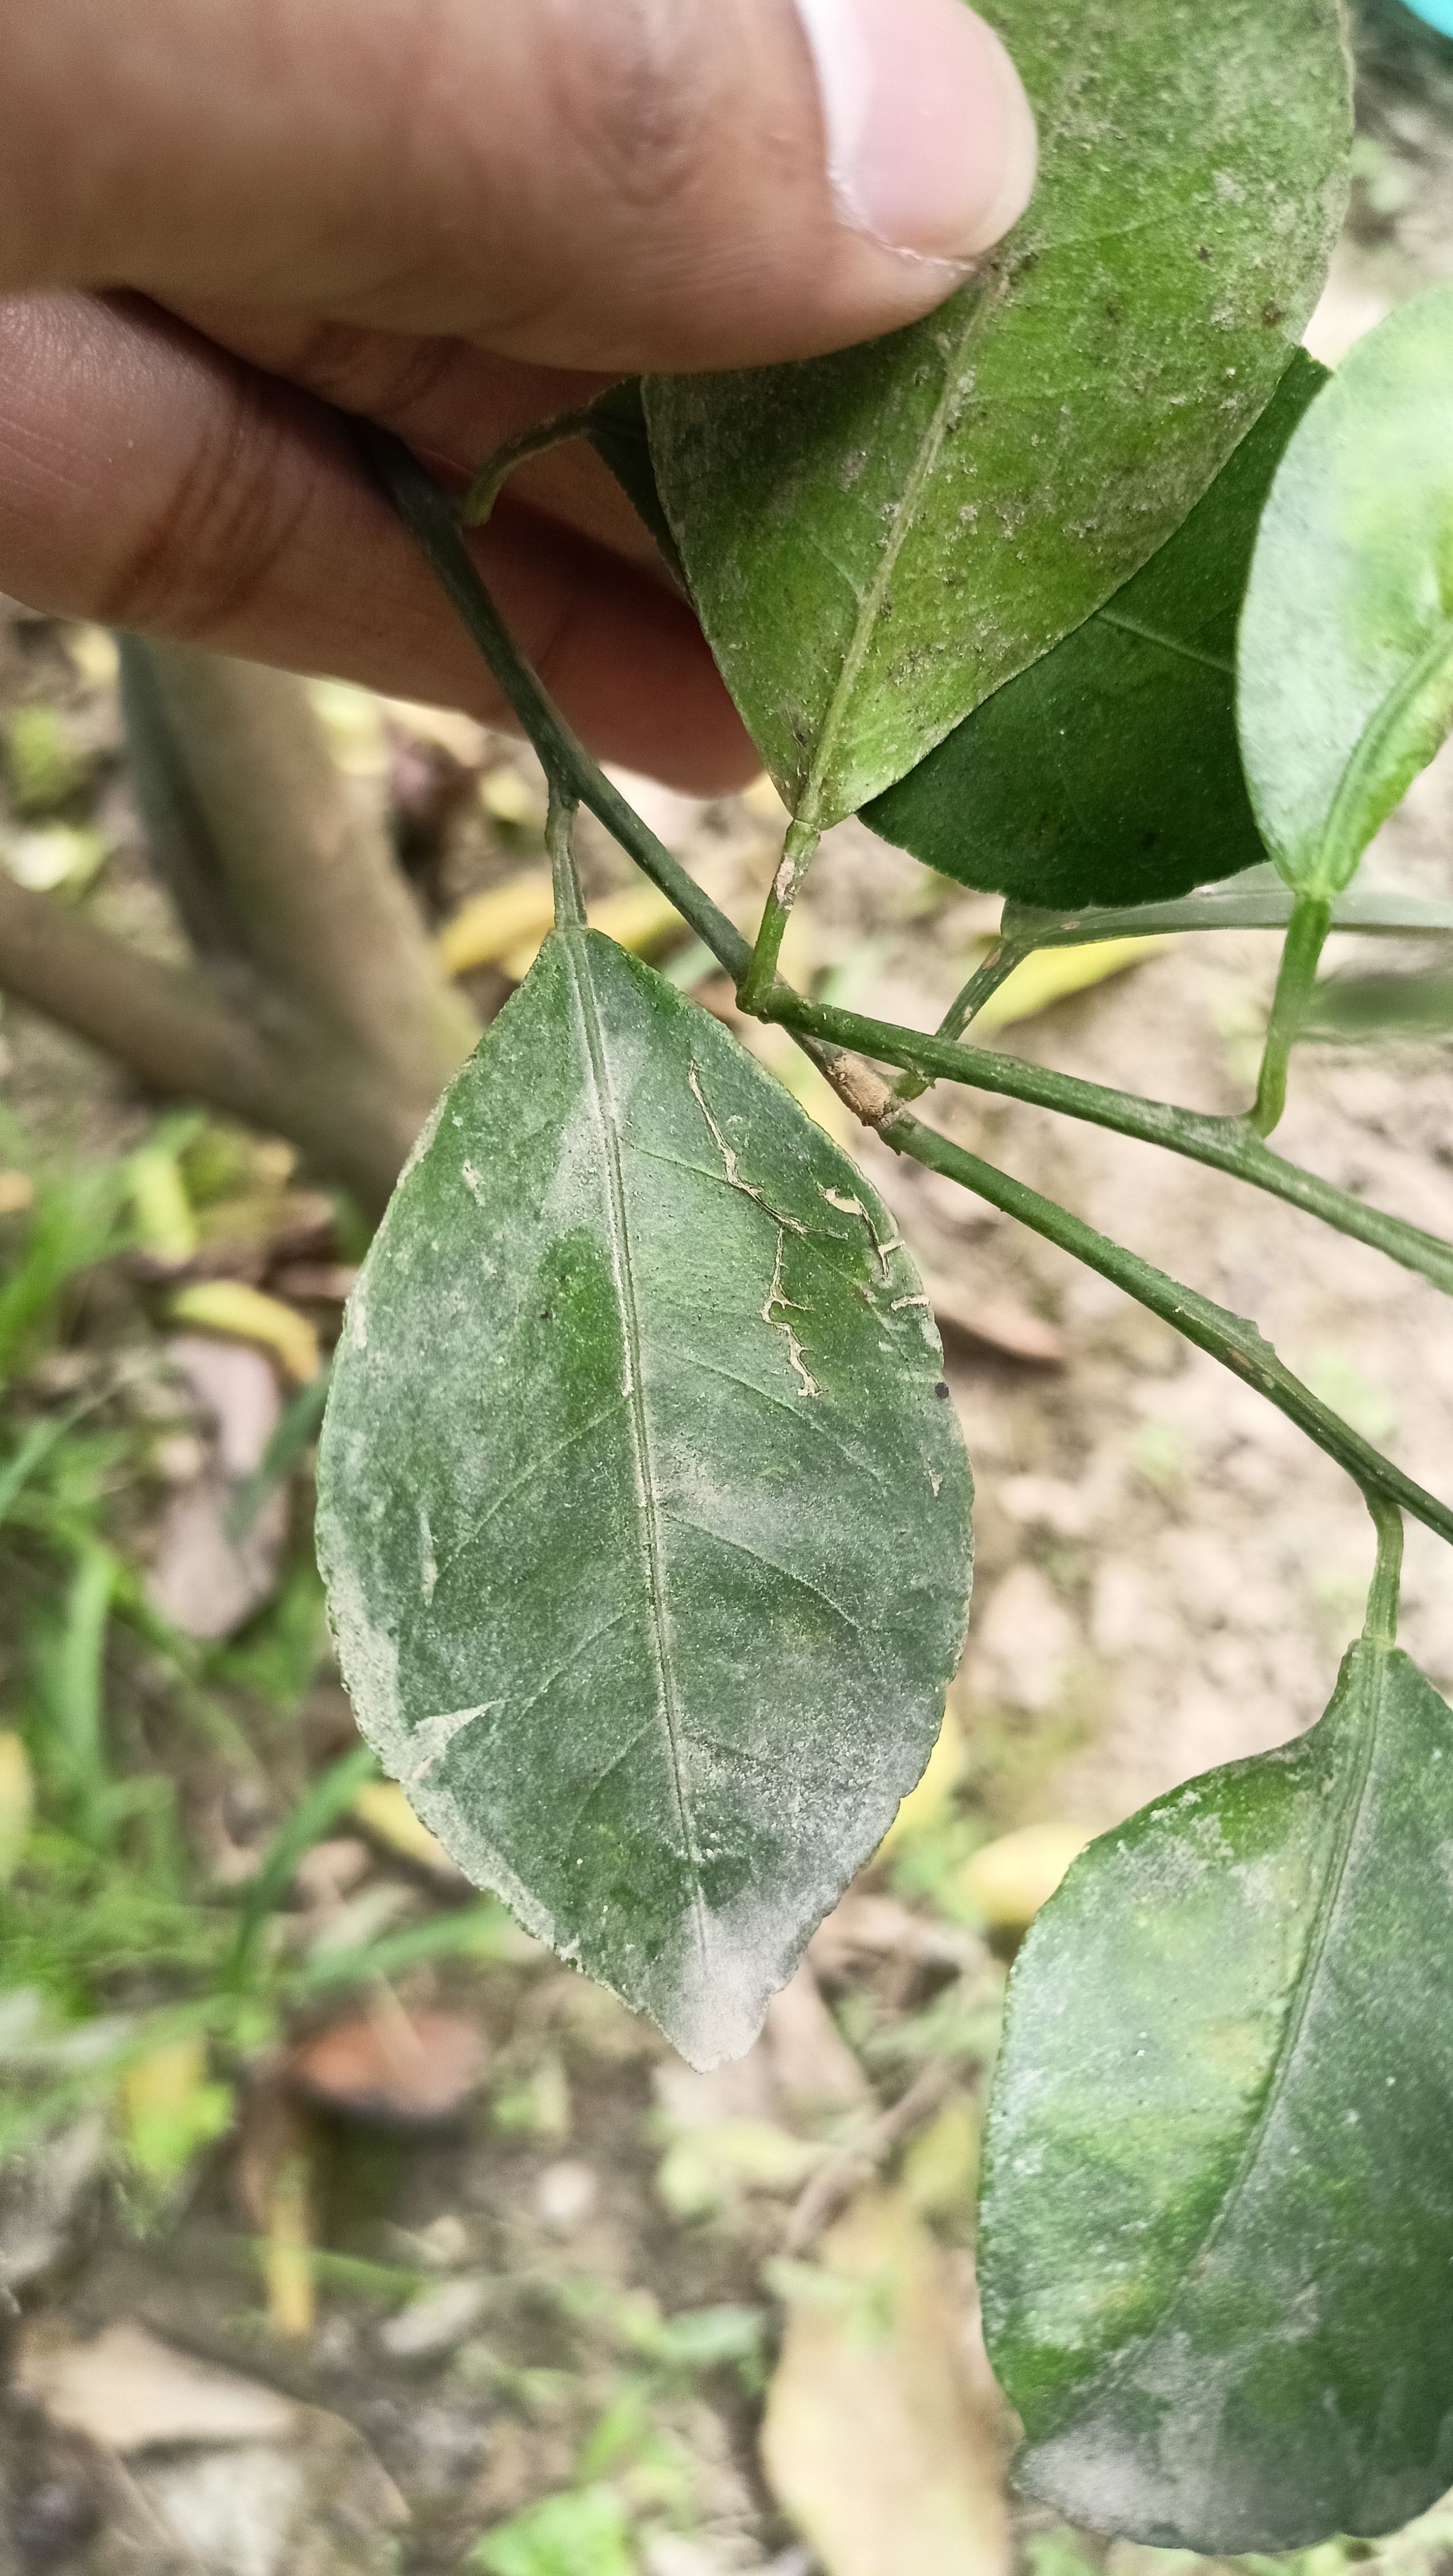
Mandarin leaf variety: China Mishti